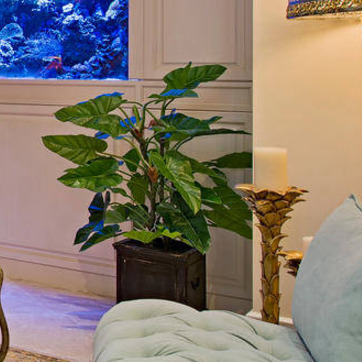
Material: foliage